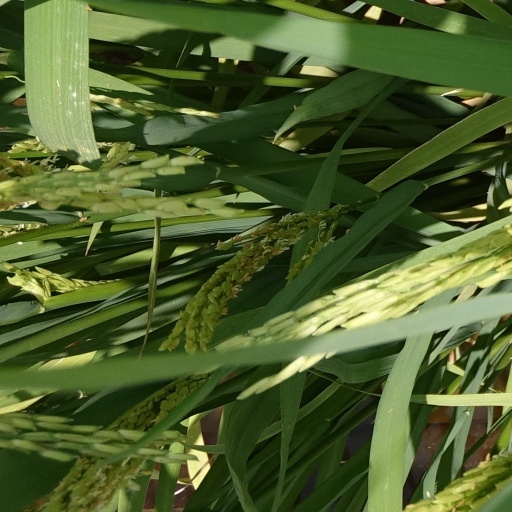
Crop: rice